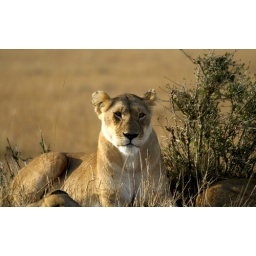
A female lion in the Masai Mara nationalpark